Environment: real
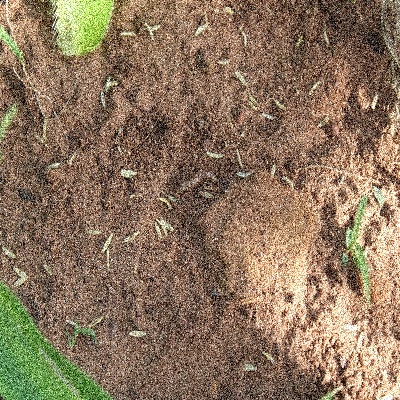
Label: fall_armyworm